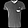
Label: T - shirt / top